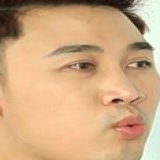
ca sĩ Don Nguyễn